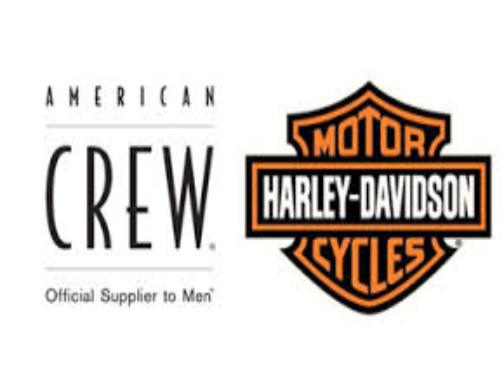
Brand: American Crew
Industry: Necessities